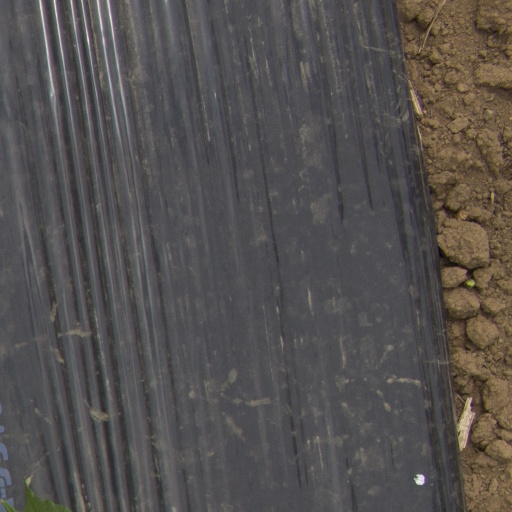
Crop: Jerusalem artichoke